Leo (soundtrack)

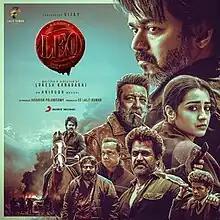
Soundtrack album cover

Leo is the soundtrack album composed by Anirudh Ravichander for the 2023 Tamil-language film of the same name, directed by Lokesh Kanagaraj starring Vijay, alongside Sanjay Dutt, Arjun and Trisha. The film is produced by S. S. Lalit Kumar under Seven Screen Studio.